British fascism

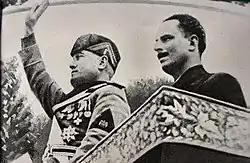
Italy's "Duce" Benito Mussolini (left) with Oswald Mosley (right) of the BUF during Mosley's visit to Italy in 1936

The British Union of Fascists (BUF) was formed by Sir Oswald Mosley in October 1932 following his failed attempt to start a more traditional political party, the New Party. The BUF was "Britain's most intellectually coherent fascist movement". Mosley's main policy was economic: an imperialist, isolationist economy that would pull Britain out of the Great Depression. For the BUF, this new economic policy, in which the state would use capitalism for its own purposes, could only be achieved under the leadership of a dictator, supported by elected experts. The current political system, according to the BUF, was old, slow and unfit for the modern age. The BUF marked itself as a modern movement with an interest in technology, and also saw itself connected and loyal to British traditions and history, like the monarchy and the Tudors. It received funding from both Italy's National Fascist Party and Germany's Nazi Party.